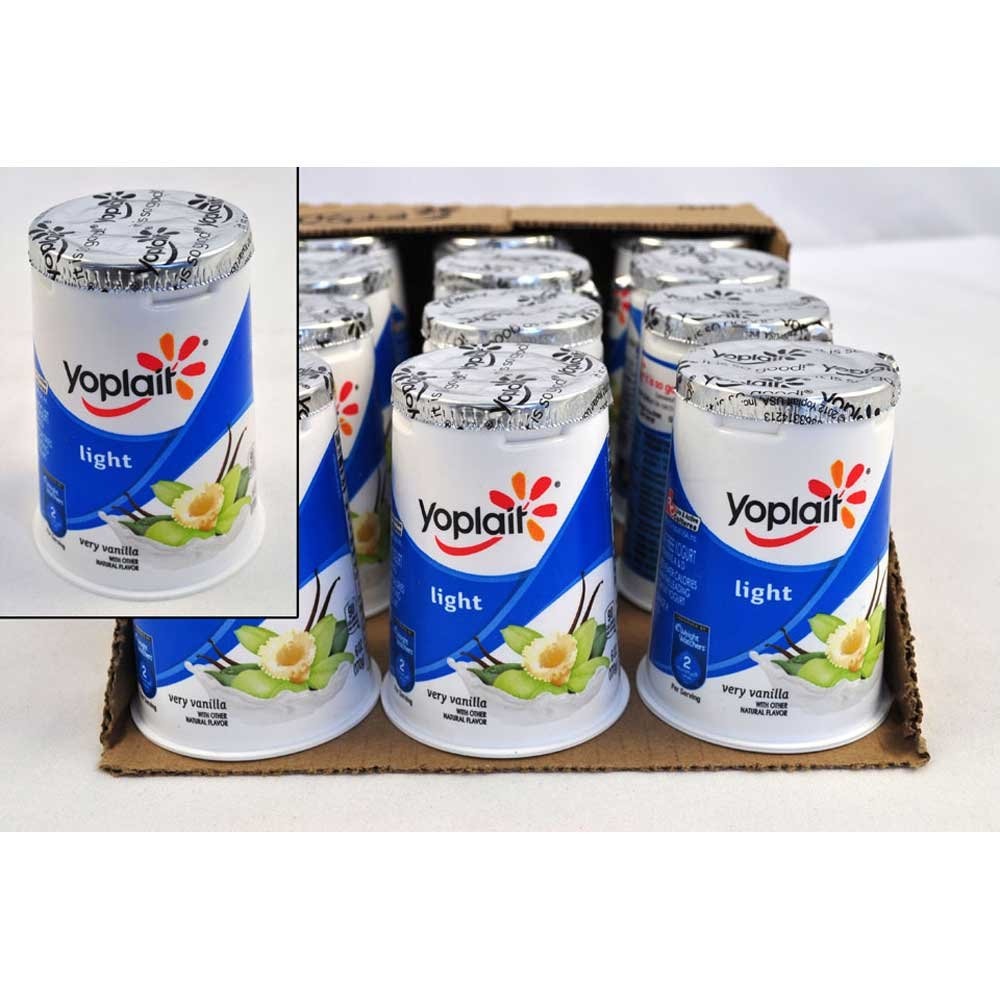
Item Name: Yoplait Light Very Vanilla Yogurt, 6 Ounce - 12 per case.
Bullet Point 1: Important - Refrigerated items are perishable and tend to have short shelf lives - some of these can be as little as two weeks from the date of receipt - if you are ordering a large quantity, or are otherwise concerned about expiration dates, consider a frozen product.
Bullet Point 2: Ships refrigerated, CANNOT be cancelled after being processed.
Product Description: Yoplait Light Very Vanilla Yogurt, 6 Ounce -- 12 per case. With Active Yogurt Cultures Including L. Acidophilus. Gluten Free. Diet Exchanges: 1 Skim Milk. Cultured Pasteurized Grade A Nonfat Milk, High Fructose Corn Syrup, Modified Corn Starch, Nonfat Milk, Kosher Gelatin, *Aspartame, Natural Flavor, Potassium Sorbate Added to Maintain Freshness, Vitamin A Acetate, Colored With Turmeric and Annatto Extract, Cultured Pasteurized Grade A Nonfat Milk, High Fructose Corn Syrup, Modified Corn Starch, Nonfat Milk, Kosher Gelatin, *Aspartame, Natural Flavor, Potassium Sorbate Added to Maintain Freshness, Vitamin A Acetate, Colored With Turmeric and Annatto Extract, Vitamin D3. *Phenylketonurics: Contains Phenylalanine. Kosher, Cup
Value: 12.0
Unit: Count

Price: 0.83